Pandeism

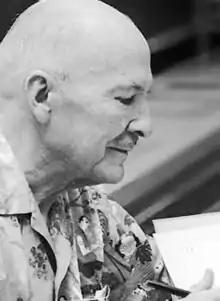
Science fiction writer Robert A. Heinlein was noted as having experimented with themes of pandeism in various of this works.

Science-fiction writer Robert A. Heinlein raised the idea of pandeism in several of his works. Literary critic Dan Schneider wrote of Heinlein's "Stranger In A Strange Land" that Jubal Harshaw's belief in his own free will, was one "which Mike, Jill, and the Fosterites misinterpret as a pandeistic urge, 'Thou art God! Heinlein himself, in the "Aphorisms of Lazarus Long" from "Time Enough for Love", wrote: "God split himself into a myriad parts that he might have friends. This may not be true, but it sounds good—and is no sillier than any other theology".